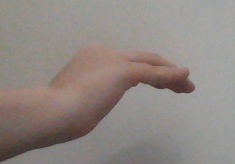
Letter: haa